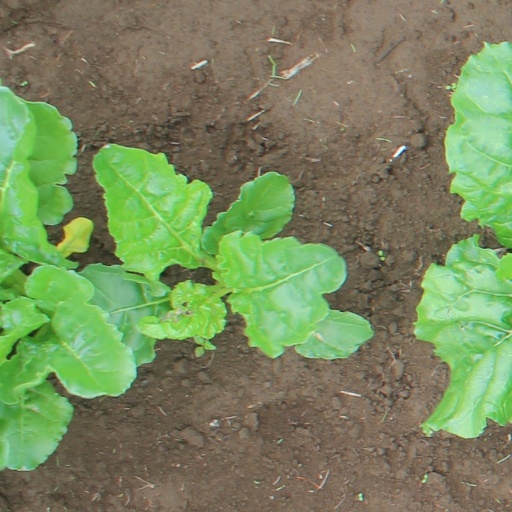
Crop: sugar beet